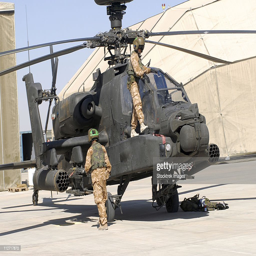
soldiers perform maintenance on a helicopter